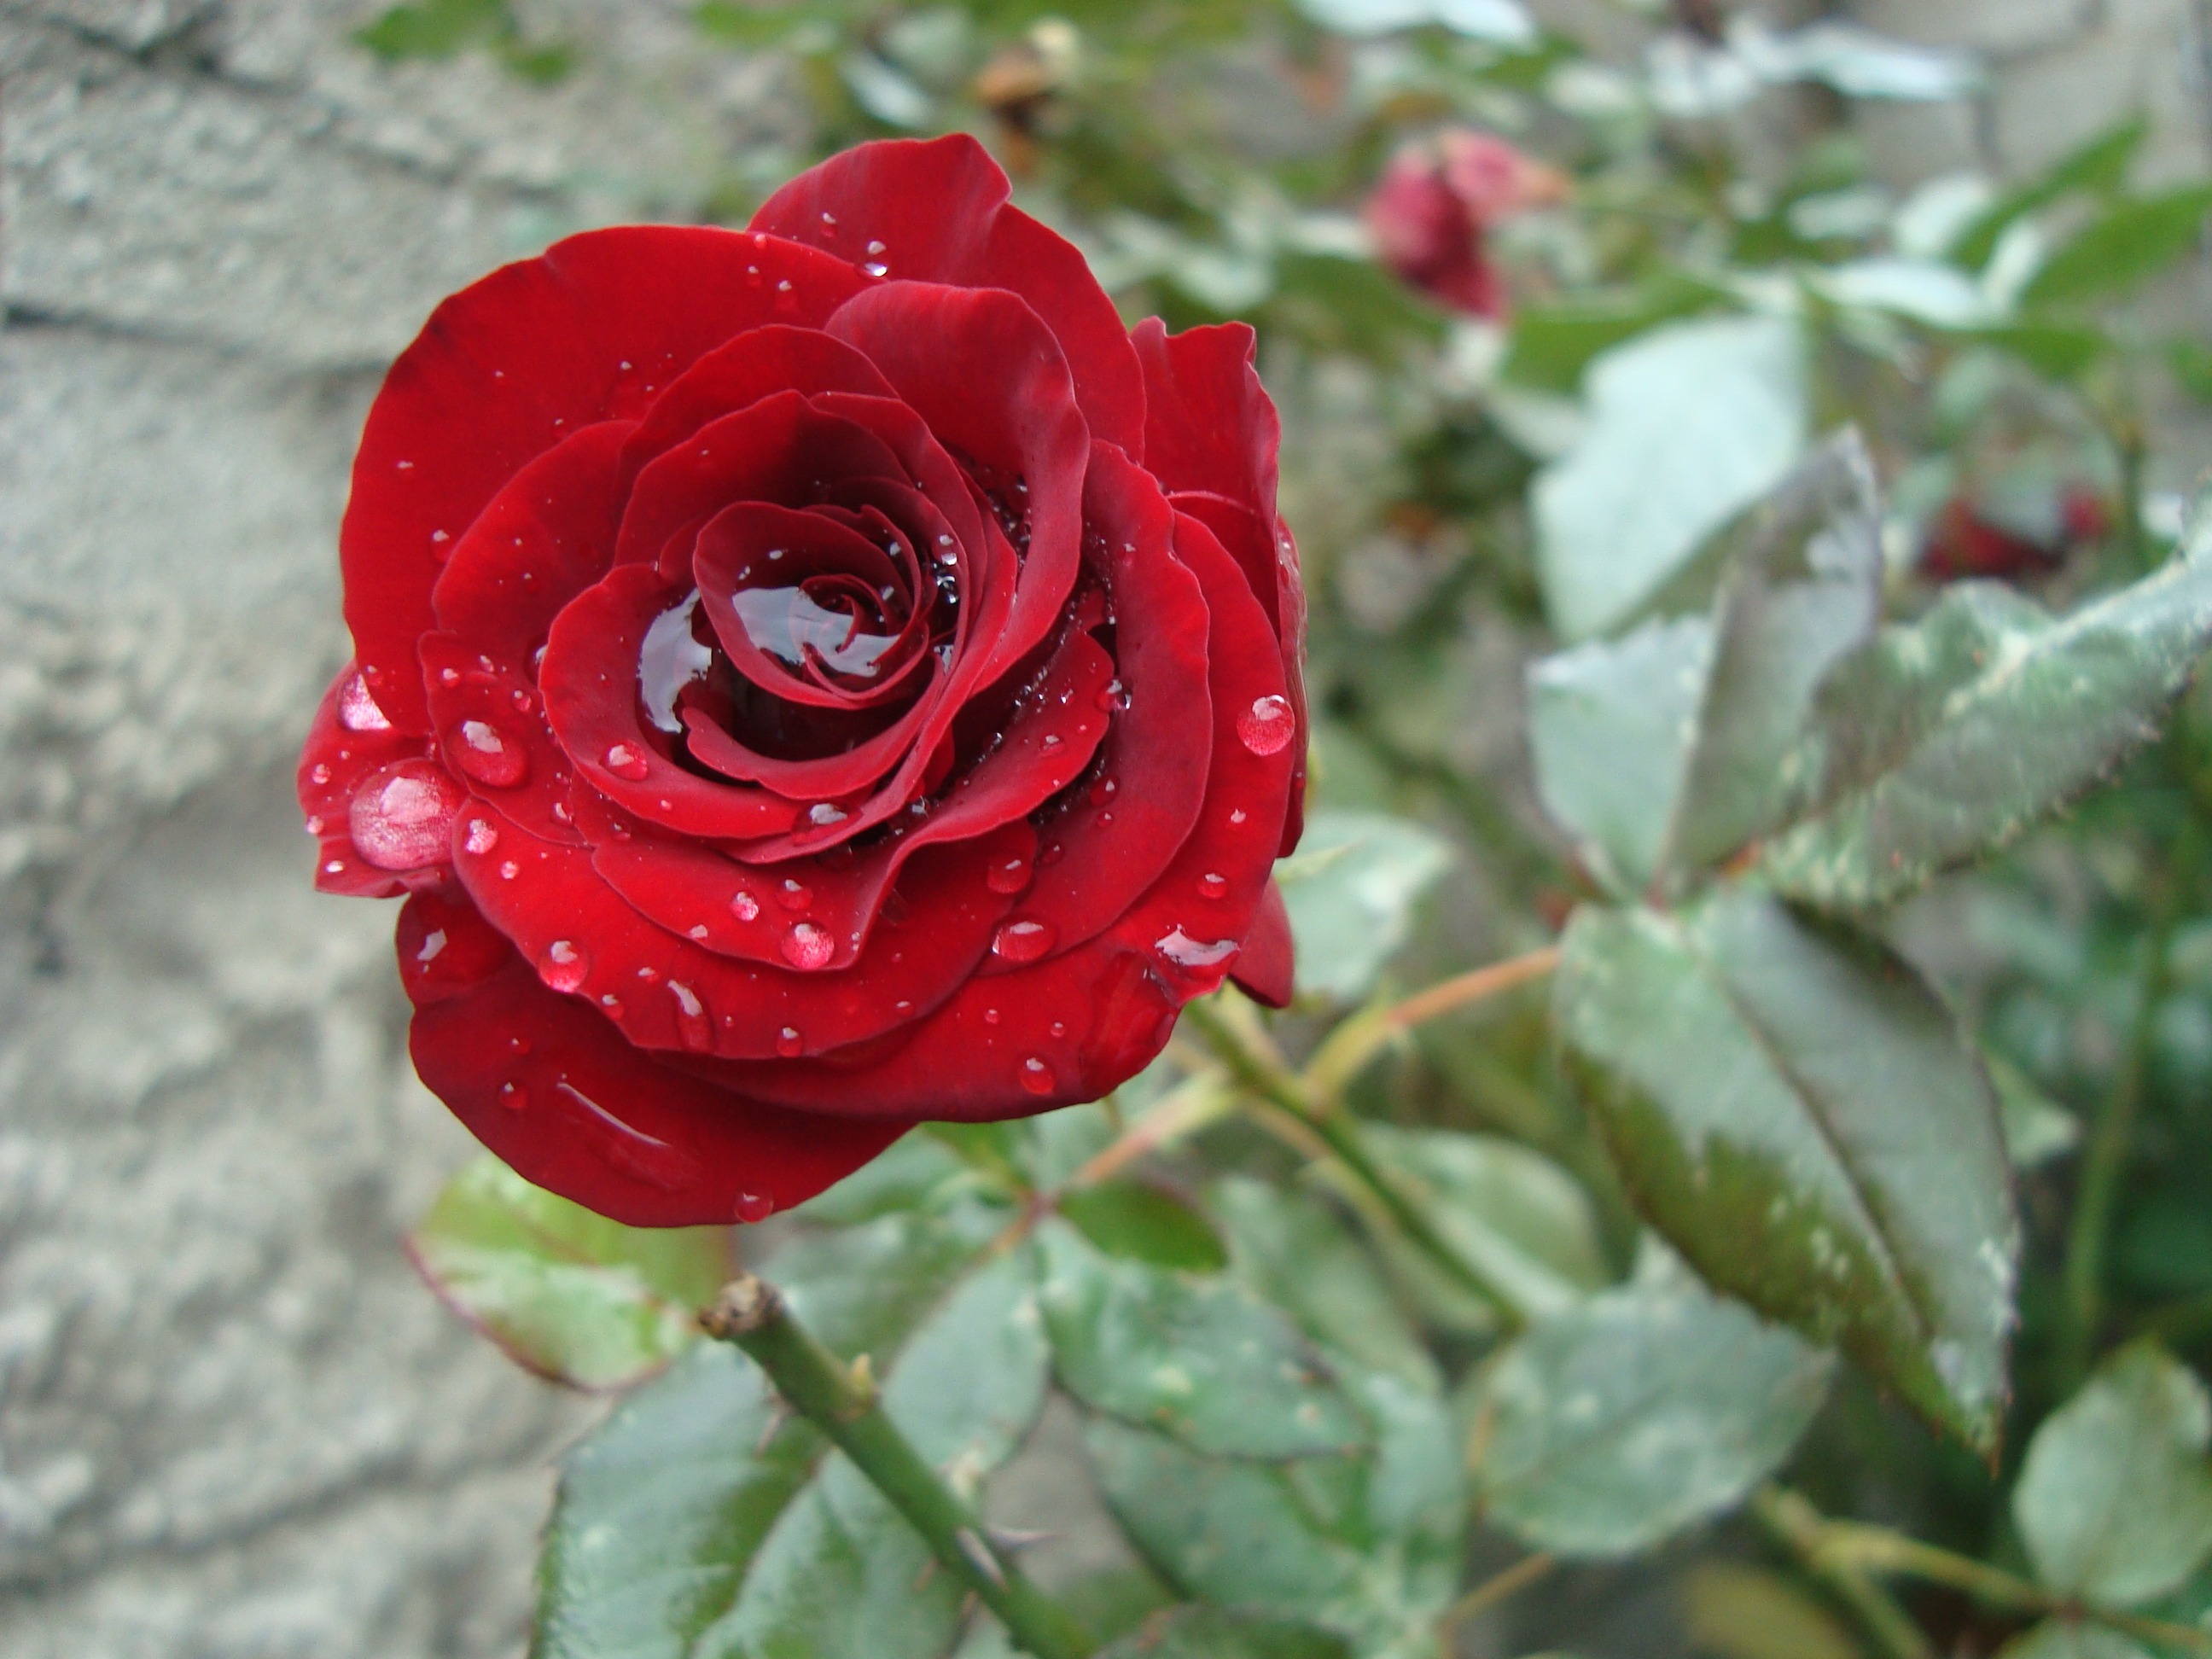
plant, flower, petal, rose, red, flora, rosa, beautiful, floribunda, flowering plant, garden roses, rose family, land plant, rosa centifolia, rose order